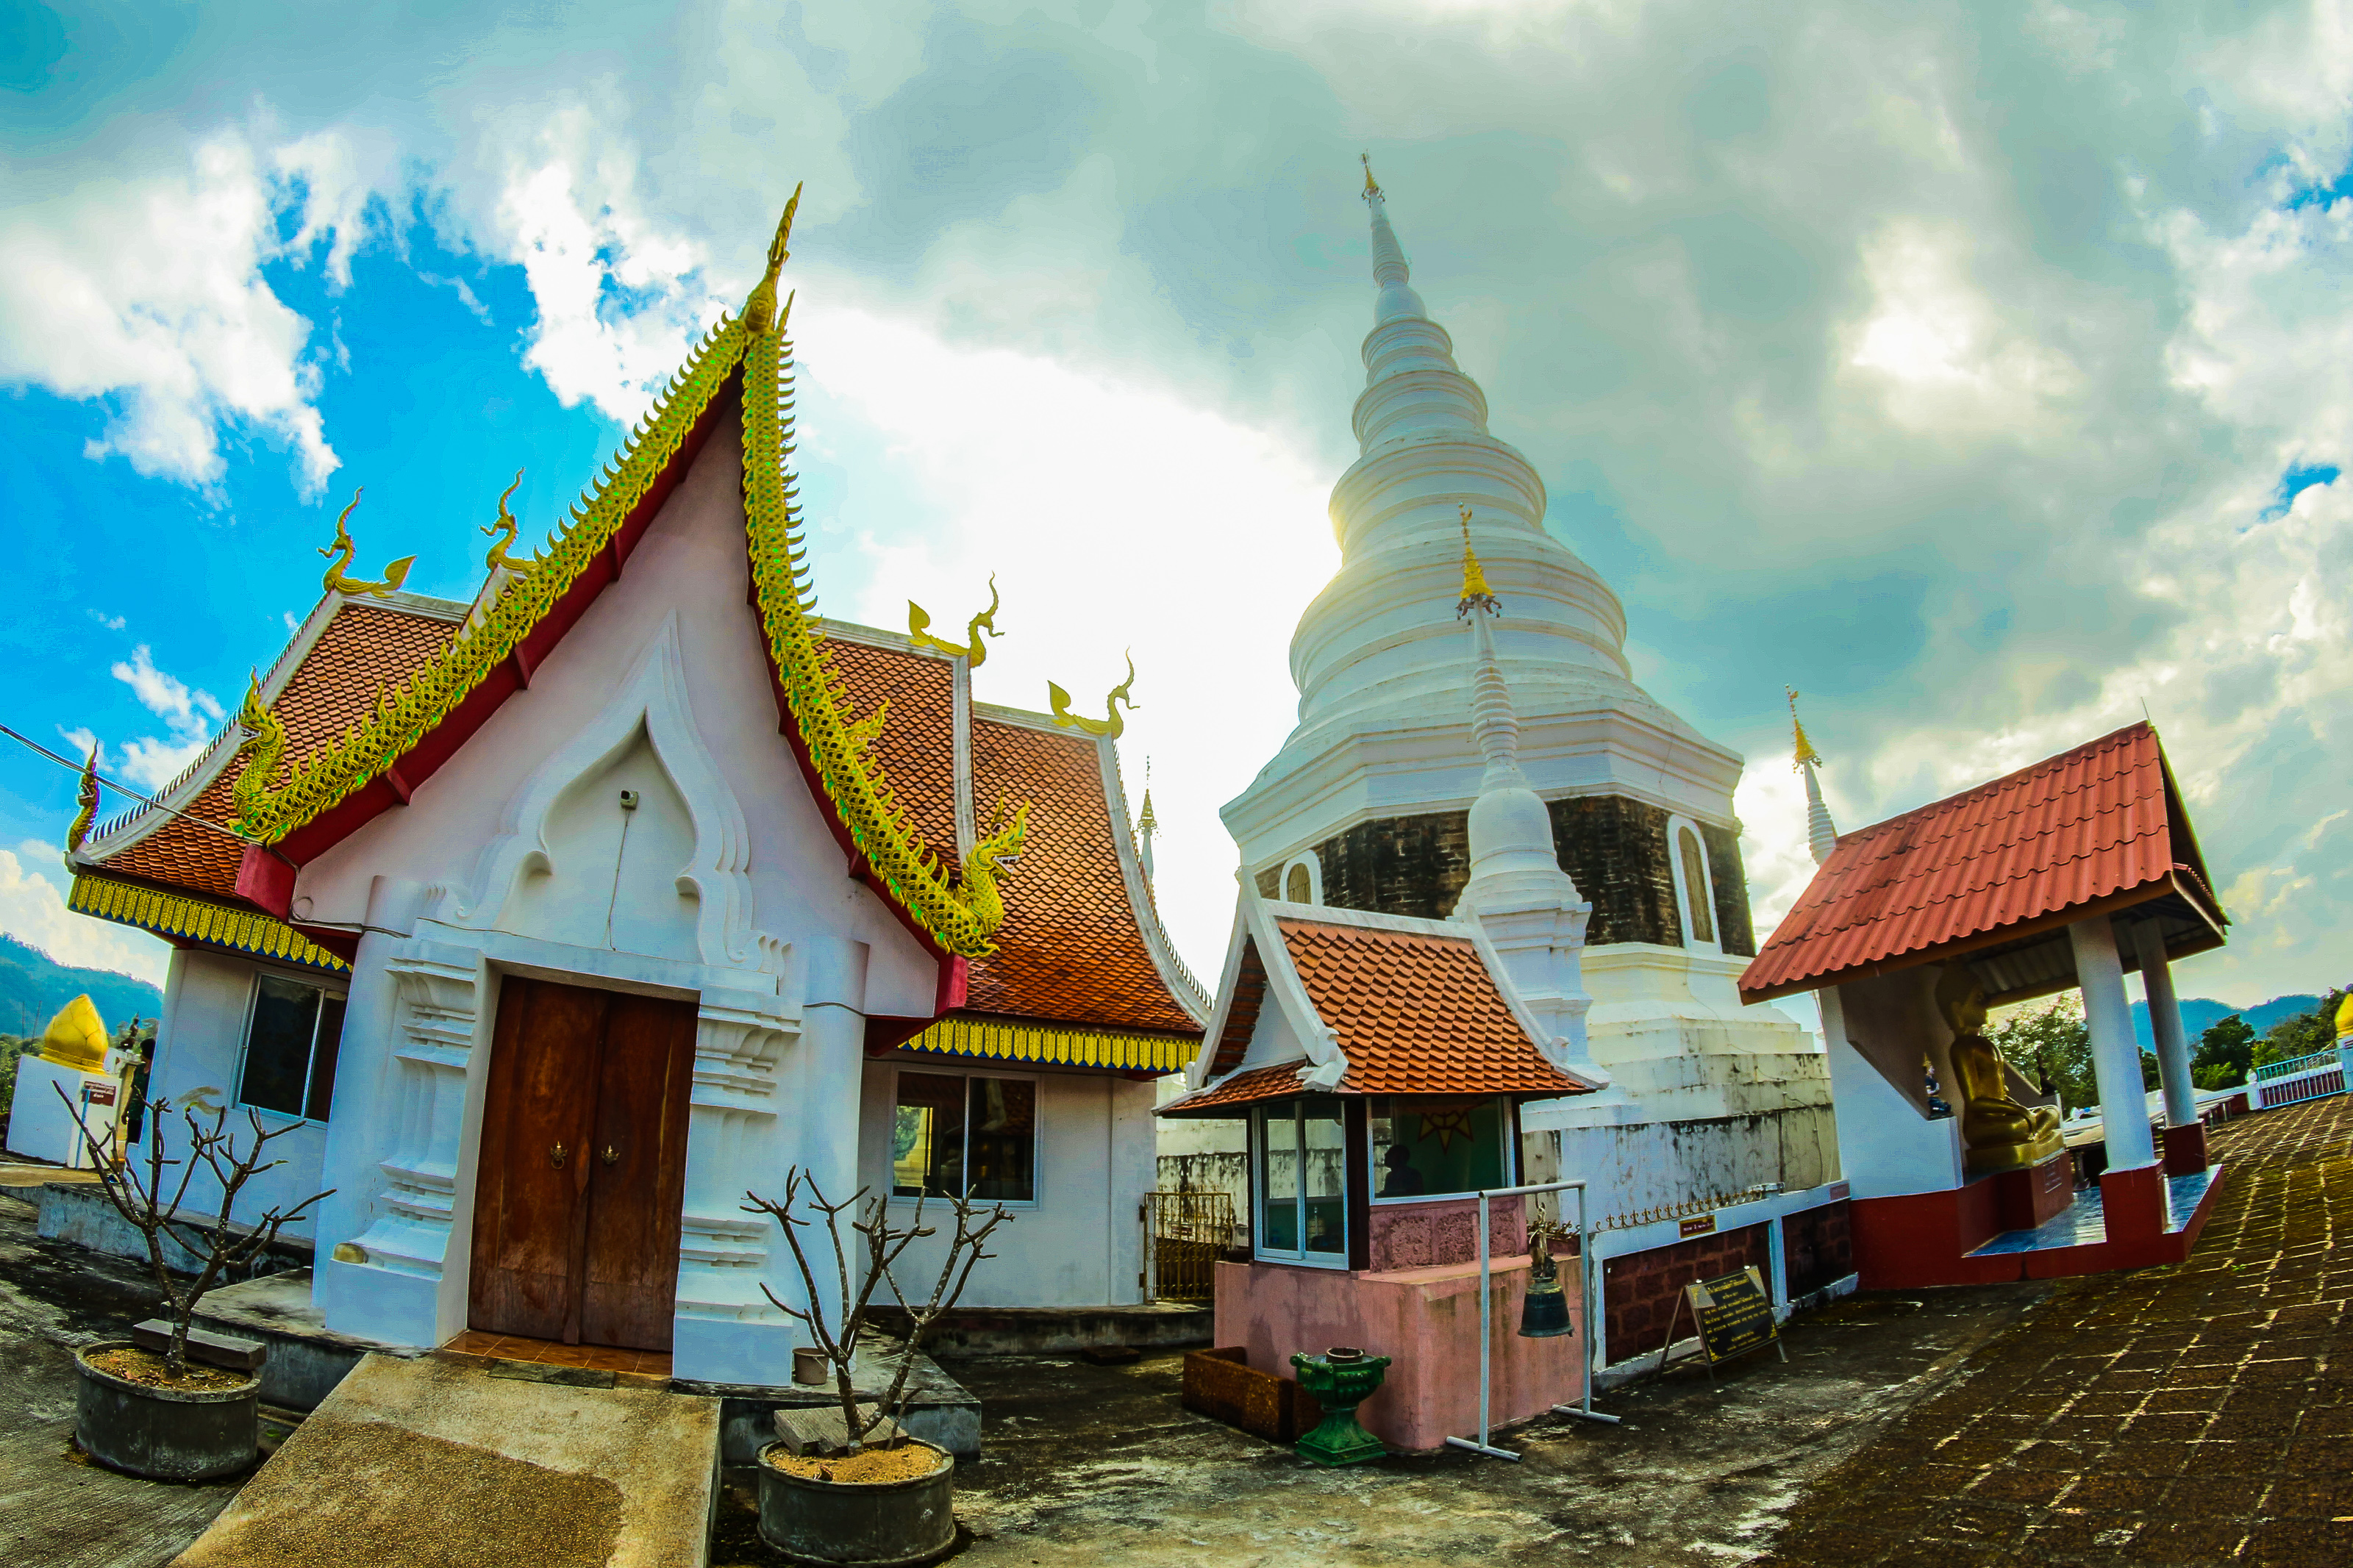
thailand, traditional, temple, asia, wat, ancient, famous, culture, buddha, religion, architecture, old, travel, gold, pagoda, buddhism, art, thai, asian, background, tourism, beautiful, sky, building, lamphun, statue, place, buddhist, tourist, religious, place of worship, cloud, chinese architecture, photography, house, historic site, roof, hindu temple, stock photography, world